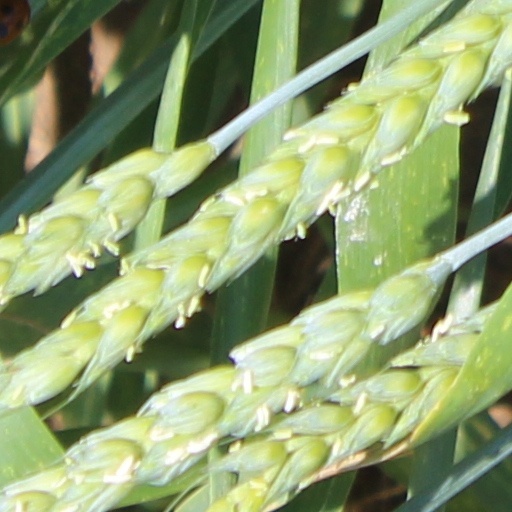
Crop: wheat